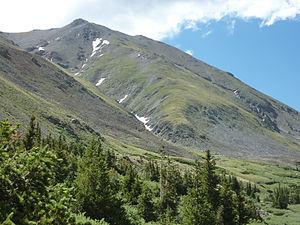
Le mont Belford, en anglais Mount Belford, est un sommet montagneux américain dans le comté de Chaffee, au Colorado. Il culmine à 4 329 mètres d'altitude dans les pics Collegiate. Il est protégé au sein de la forêt nationale de San Isabel et de la Collegiate Peaks Wilderness.